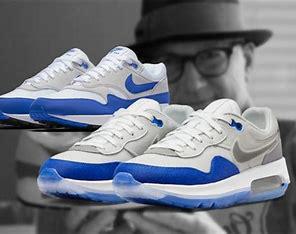
Brand: Nike
Model: Air Max Motif